Pongamia oil

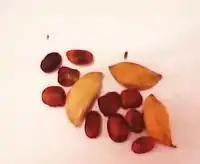
Pods and seeds of "Millettia pinnata"

"Millettia pinnata" is native to South and Southeast Asia. Known in various languages as Indian beech, pongam, karanja, honge, kanuga, pongu and naktamala, it is now grown all over the world. Typically the plant starts yielding pods from the fifth year on with the yields increasing each year until it stabilizes around the tenth year. Seeds are usually harvested in the spring, each seed weighing from about to . The yield per tree can range from about to more than depending on conditions, with an average of 1500-1700 seeds per kilogram. Historically the pods are removed from the trees by beating the branches with sticks and decorticated using mallets or stones. Research is ongoing into mechanical harvesting methods.